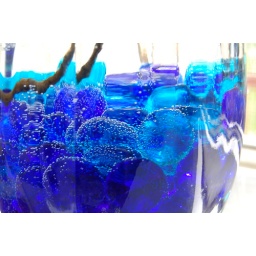
blue glass beads in water